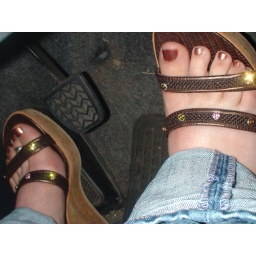
in a dirty car